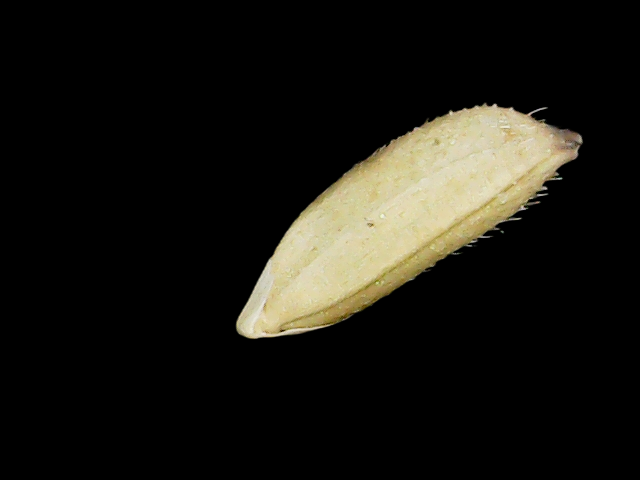
Rice variety: Binadhan23